Taleigão

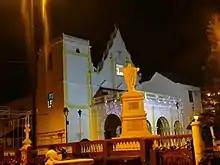
Taleigao Church (Photo by JoeGoaUk) 02

The Igreja de São Miguel Arcanjo (Church of St Michael the Archangel) is one of the oldest churches in Goa, and was built by the Dominicans in 1544. It is also the only church in the neighborhood, serving one of the largest parishes in Goa. From the census conducted in 2015 there are about 12,000 Catholic population. The Chapel of Blessed Sacrament was annexed in 2006 during the tenure of Fr. Carmo Martins. The assistant parish priest have been Fr. Xavier Braganza and parish priest is Fr. Conceiçao D’Silva, who took charge of the church in June 2011, and took the initiatives to give a facelift to the church and renovate the parochial house and church office. The compound wall fitted with azulejo tiles bordering the Adro da Igreja de São Miguel and the illumination around it were added by Atanasio (Babush) Monserrate. The Taleigão parish celebrates two main feasts: the harvest feast on 21 August, and the feast of the patron - St. Minguel - on the nearest Sunday on or after 29 September.